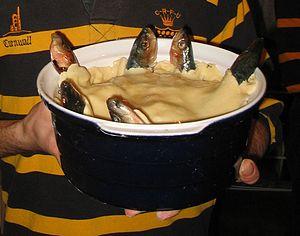
Le stargazy pie est un mets des Cornouailles préparé à l'aide de sardines, d'œufs et de pommes de terre et recouvert d'une croûte en pâte. Bien qu'on en connaisse quelques variantes selon les poissons utilisés, la particularité unique de cette tourte est que les têtes des poissons pointent à travers la croûte, comme si elles fixaient les étoiles. Cela permet aux matières grasses de refluer dans la pâte lors de la cuisson.